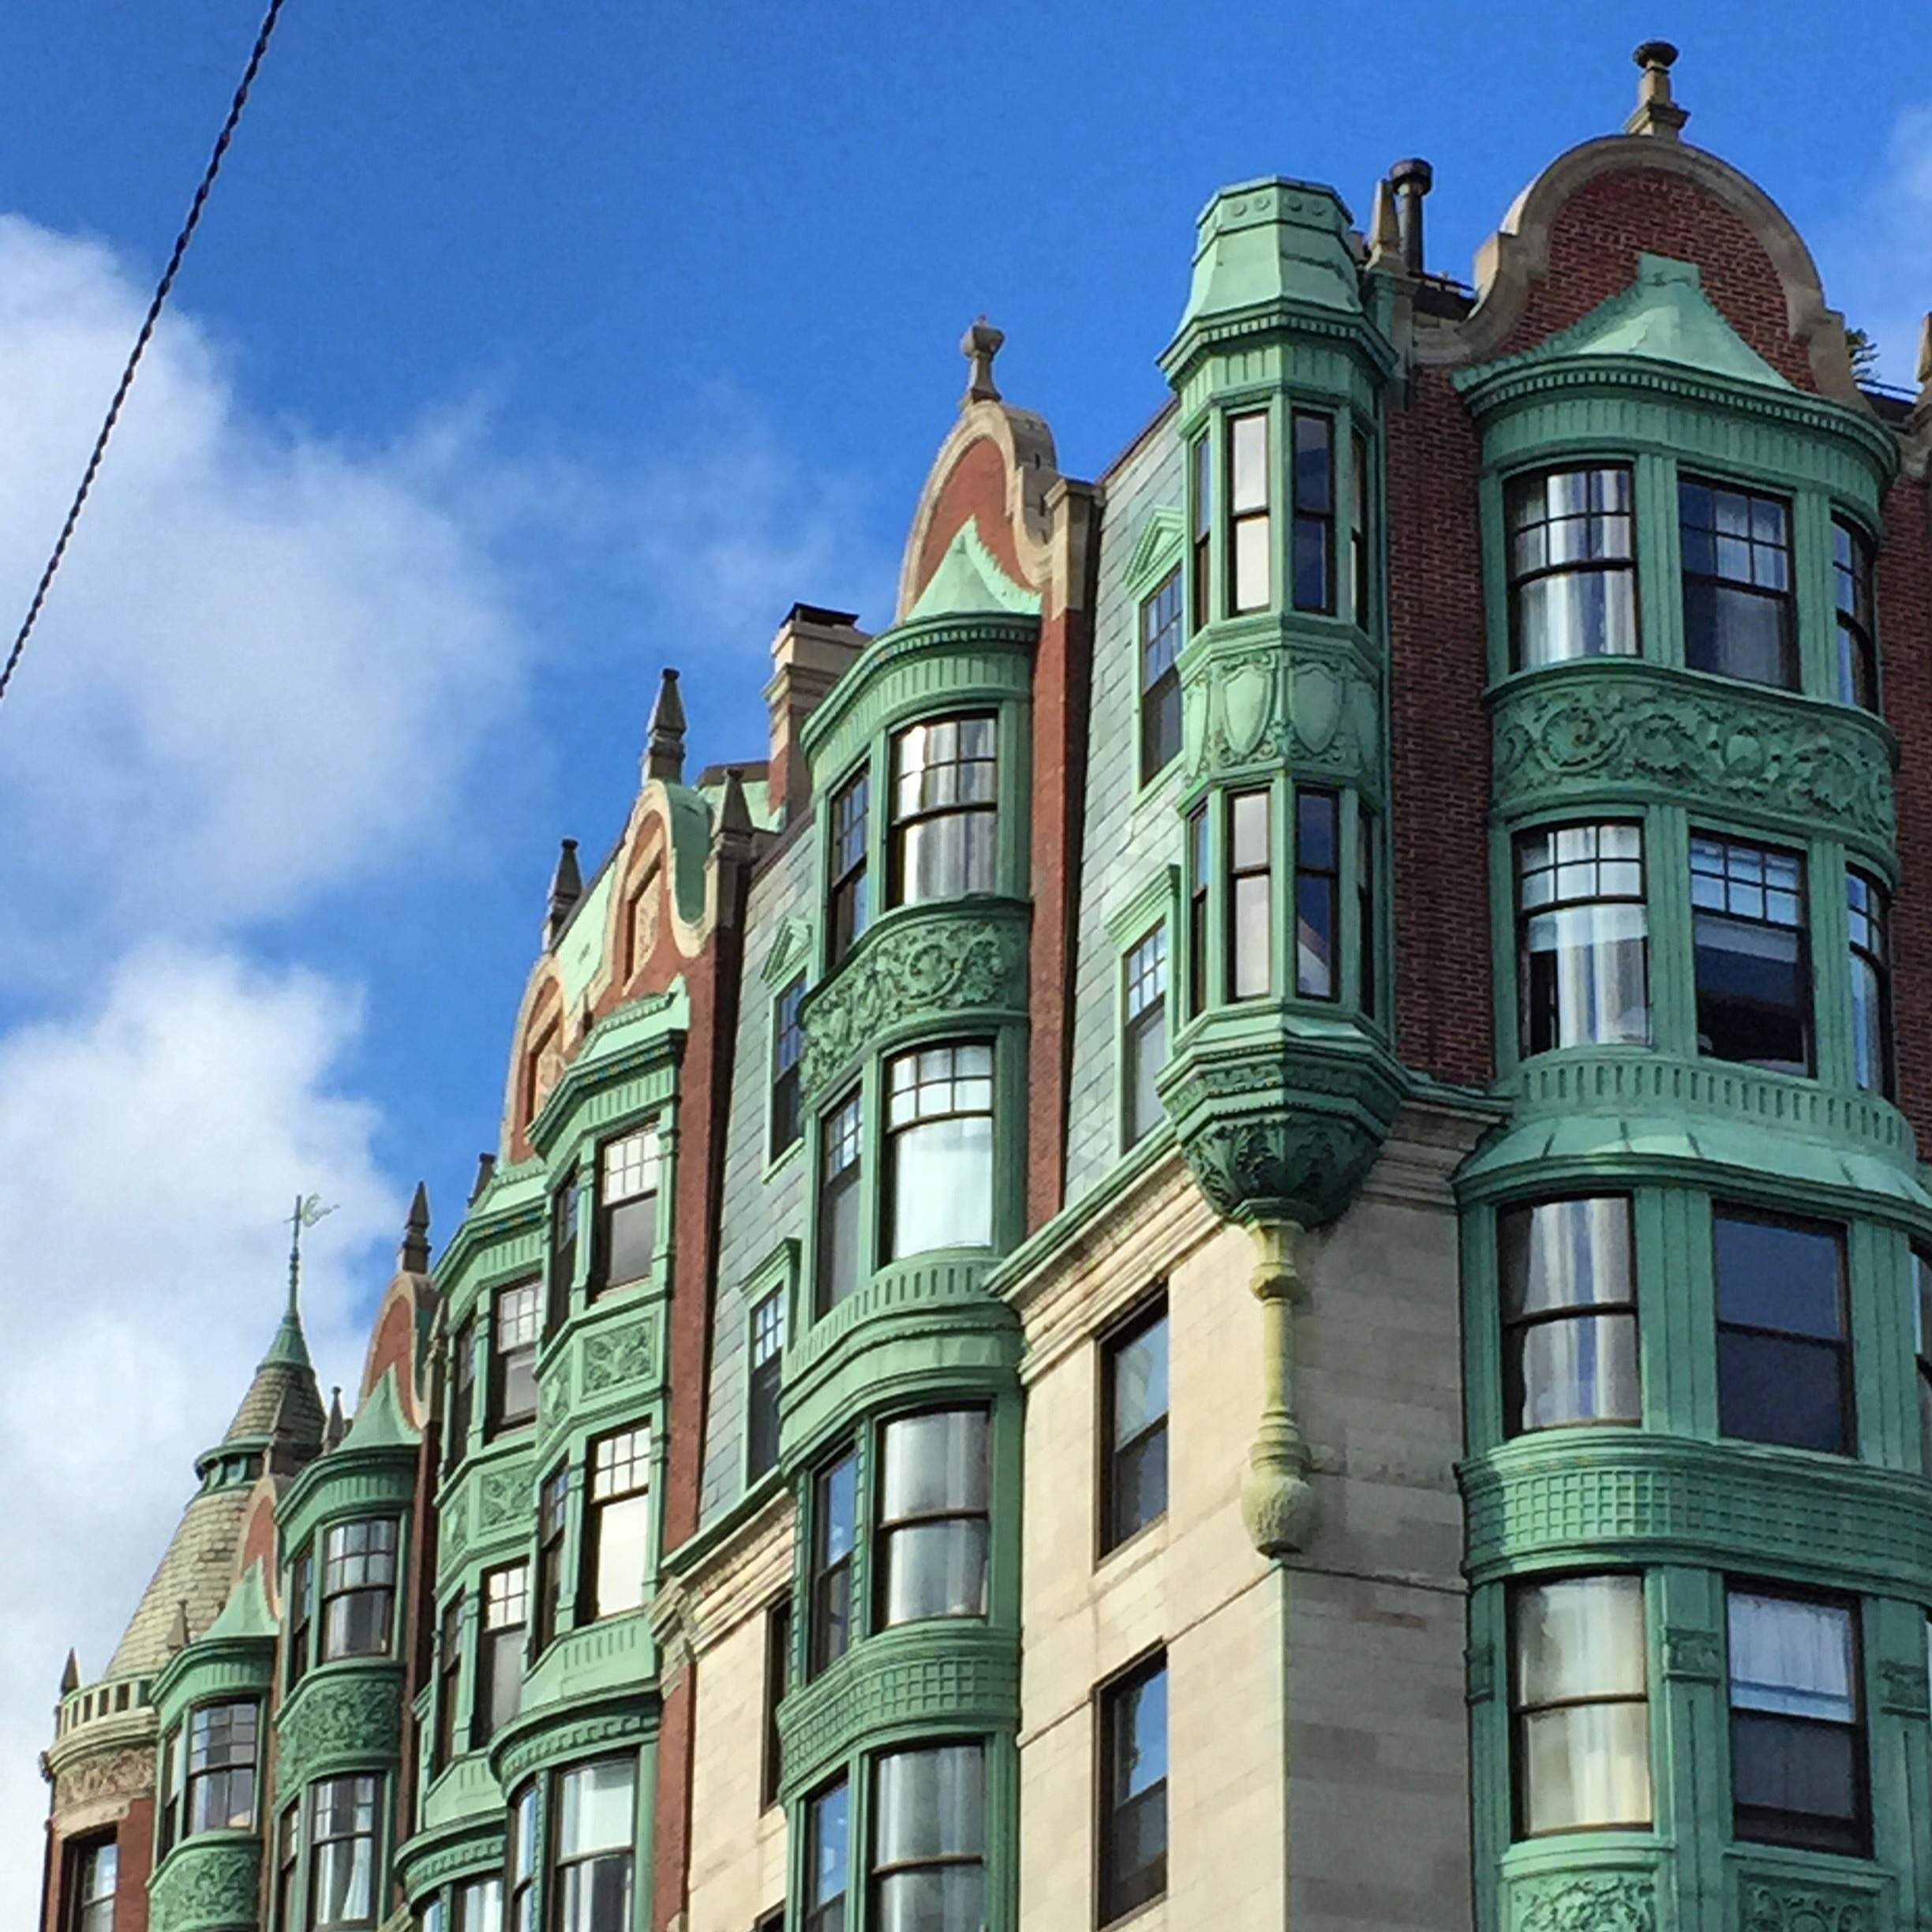
architecture, house, town, building, city, skyscraper, cityscape, downtown, tower, landmark, facade, tower block, metropolis, condominium, neighbourhood, tours, urban area, residential area, human settlement